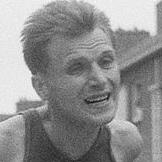
Age: 27